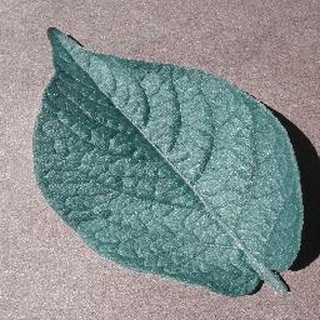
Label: healthy_potato